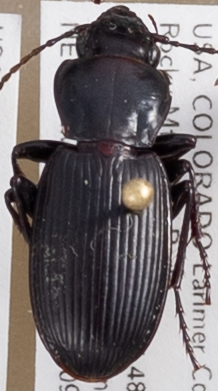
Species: Pterostichus protractus
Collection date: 2018-07-09
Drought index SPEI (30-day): -0.71
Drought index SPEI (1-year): -1.01
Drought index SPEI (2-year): -0.71